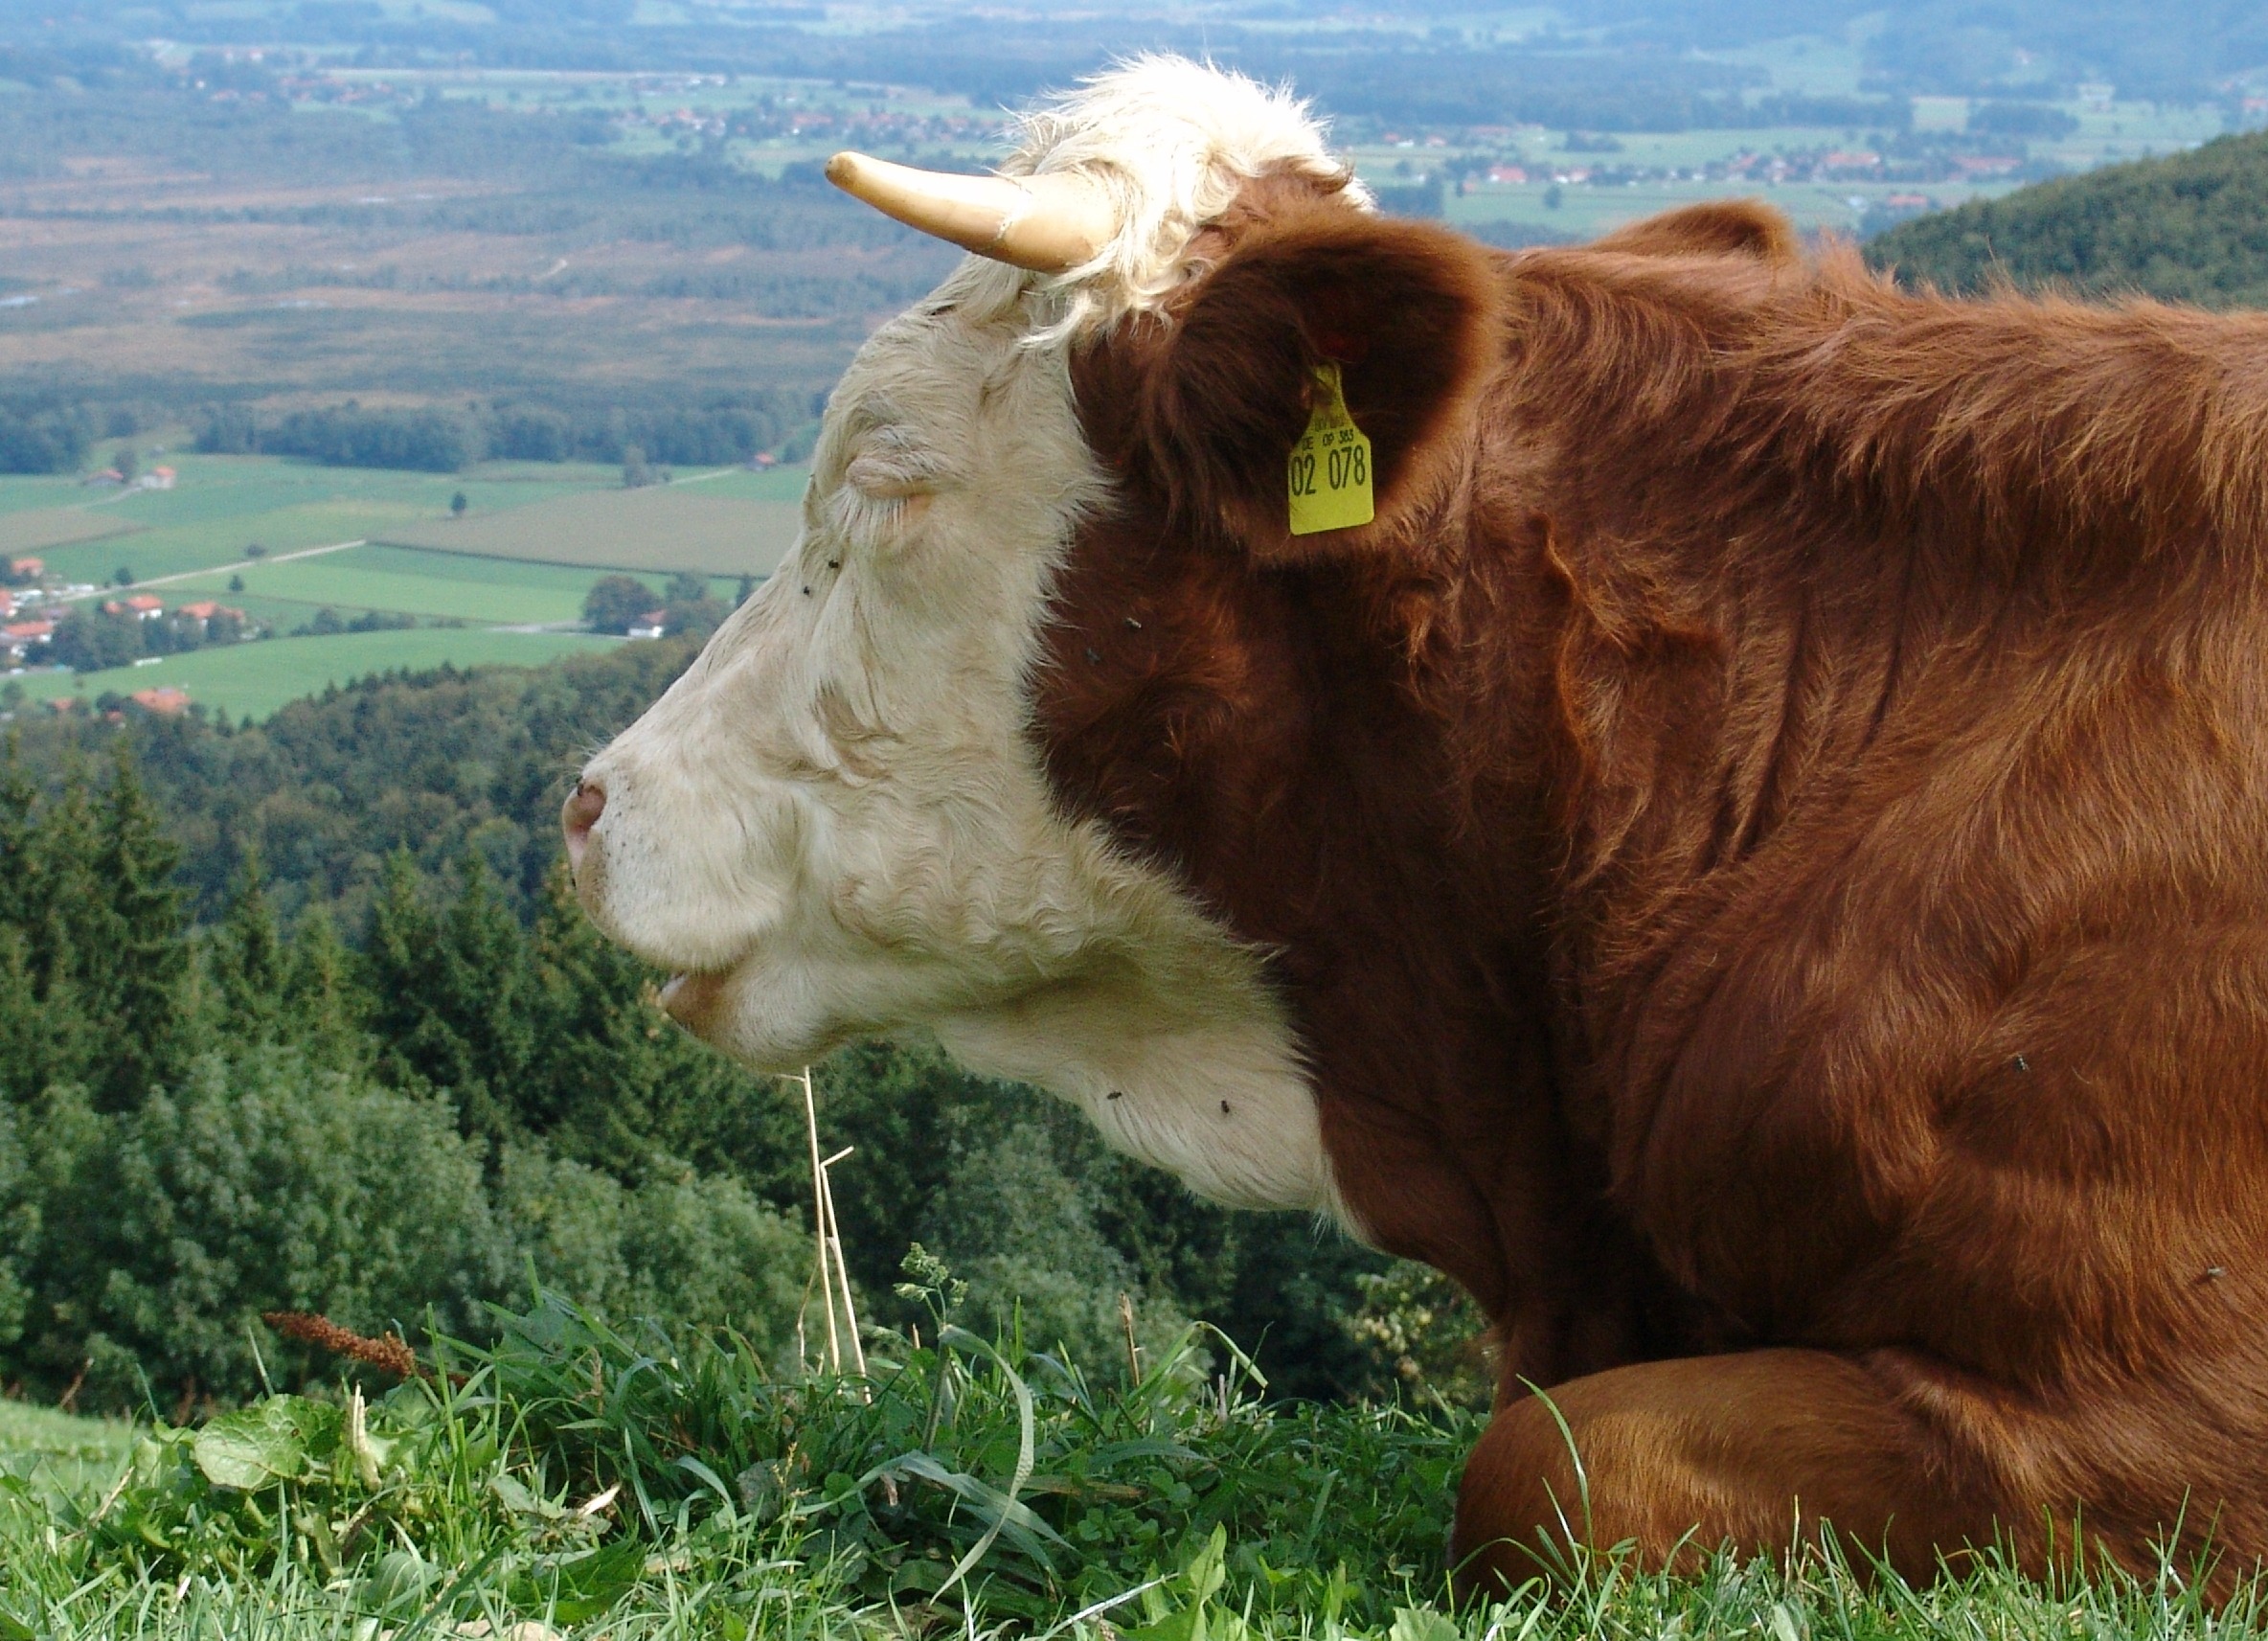
grass, field, farm, meadow, prairie, view, animal, wildlife, cow, cattle, pasture, grazing, mammal, agriculture, fauna, calf, graze, bull, grassland, vertebrate, alm, ox, rural area, dairy cow, natural environment, cattle like mammal, cow goat family, texas longhorn